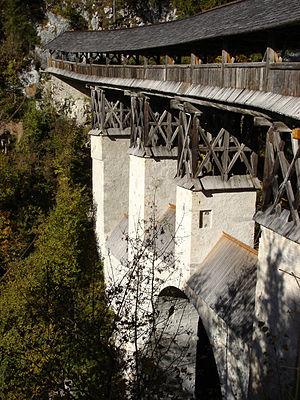
Cette liste de ponts d'Autriche a pour vocation de présenter une liste de ponts remarquables d'Autriche, tant par leurs caractéristiques dimensionnelles, que par leur intérêt architectural ou historique.